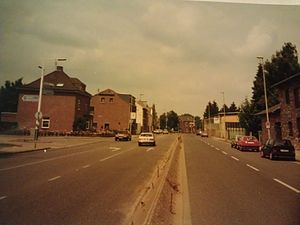
Kerkrade / Galleri
Kerkrade er en kommune og en by, beliggende i den sydlige provins Limburg i Nederlandene. Kommunens areal er på 22,13 km², og indbyggertallet er på 45.951 pr. 1. april 2016.